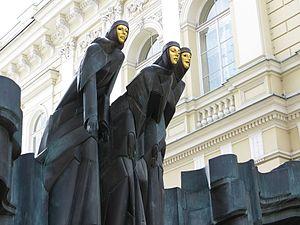
Le Théâtre national d'art dramatique de Lituanie.